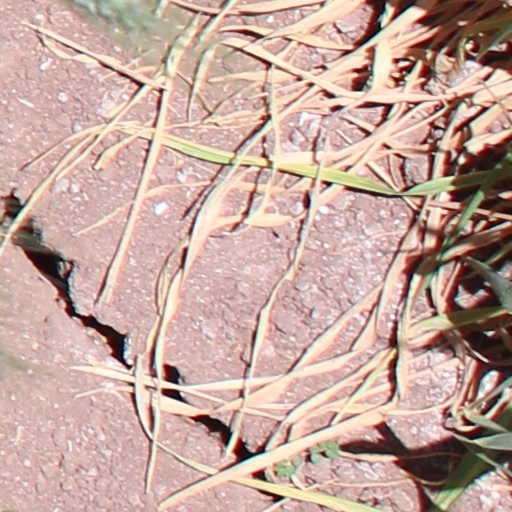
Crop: wheat